Wintersteiger

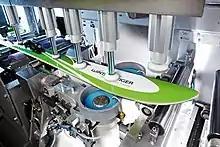
Automatic skiing service

In January 2017, further developments of the existing product series and the new "Scout" ski service machine were presented at ISPO Munich – a ski service station for skis and snowboards that is used in ski service workshops of various sizes. In 2019, Wintersteiger took over "Serra Maschinenbau GmbH". Serra developed machines and saw bands for mobile and stationary sawmills.